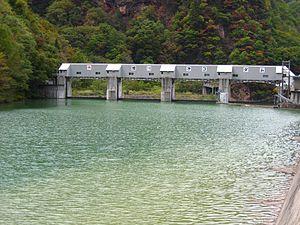
Le fleuve Hime est un cours d'eau du Japon long de 60 km qui traverse les préfectures de Nagano et Niigata.